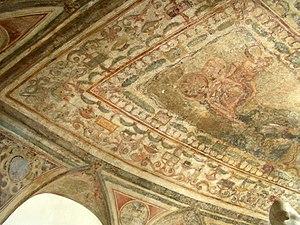
Le Palais Colonna Barberini est un édifice situé à Palestrina, dans la province de Rome. Propriété de l'État italien, il est le siège du Musée archéologique.